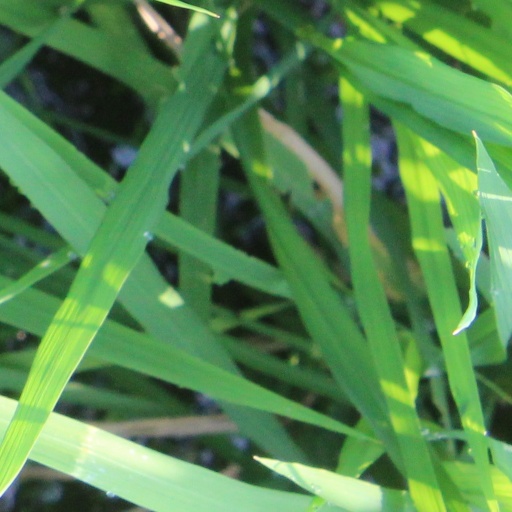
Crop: rice